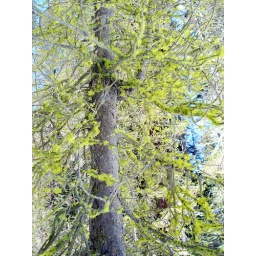
Wolf Lichen (Letharia vulpina) covering a pine tree in Yosemite National Park